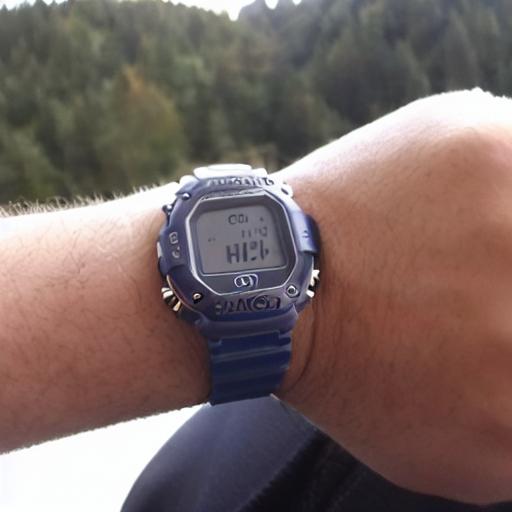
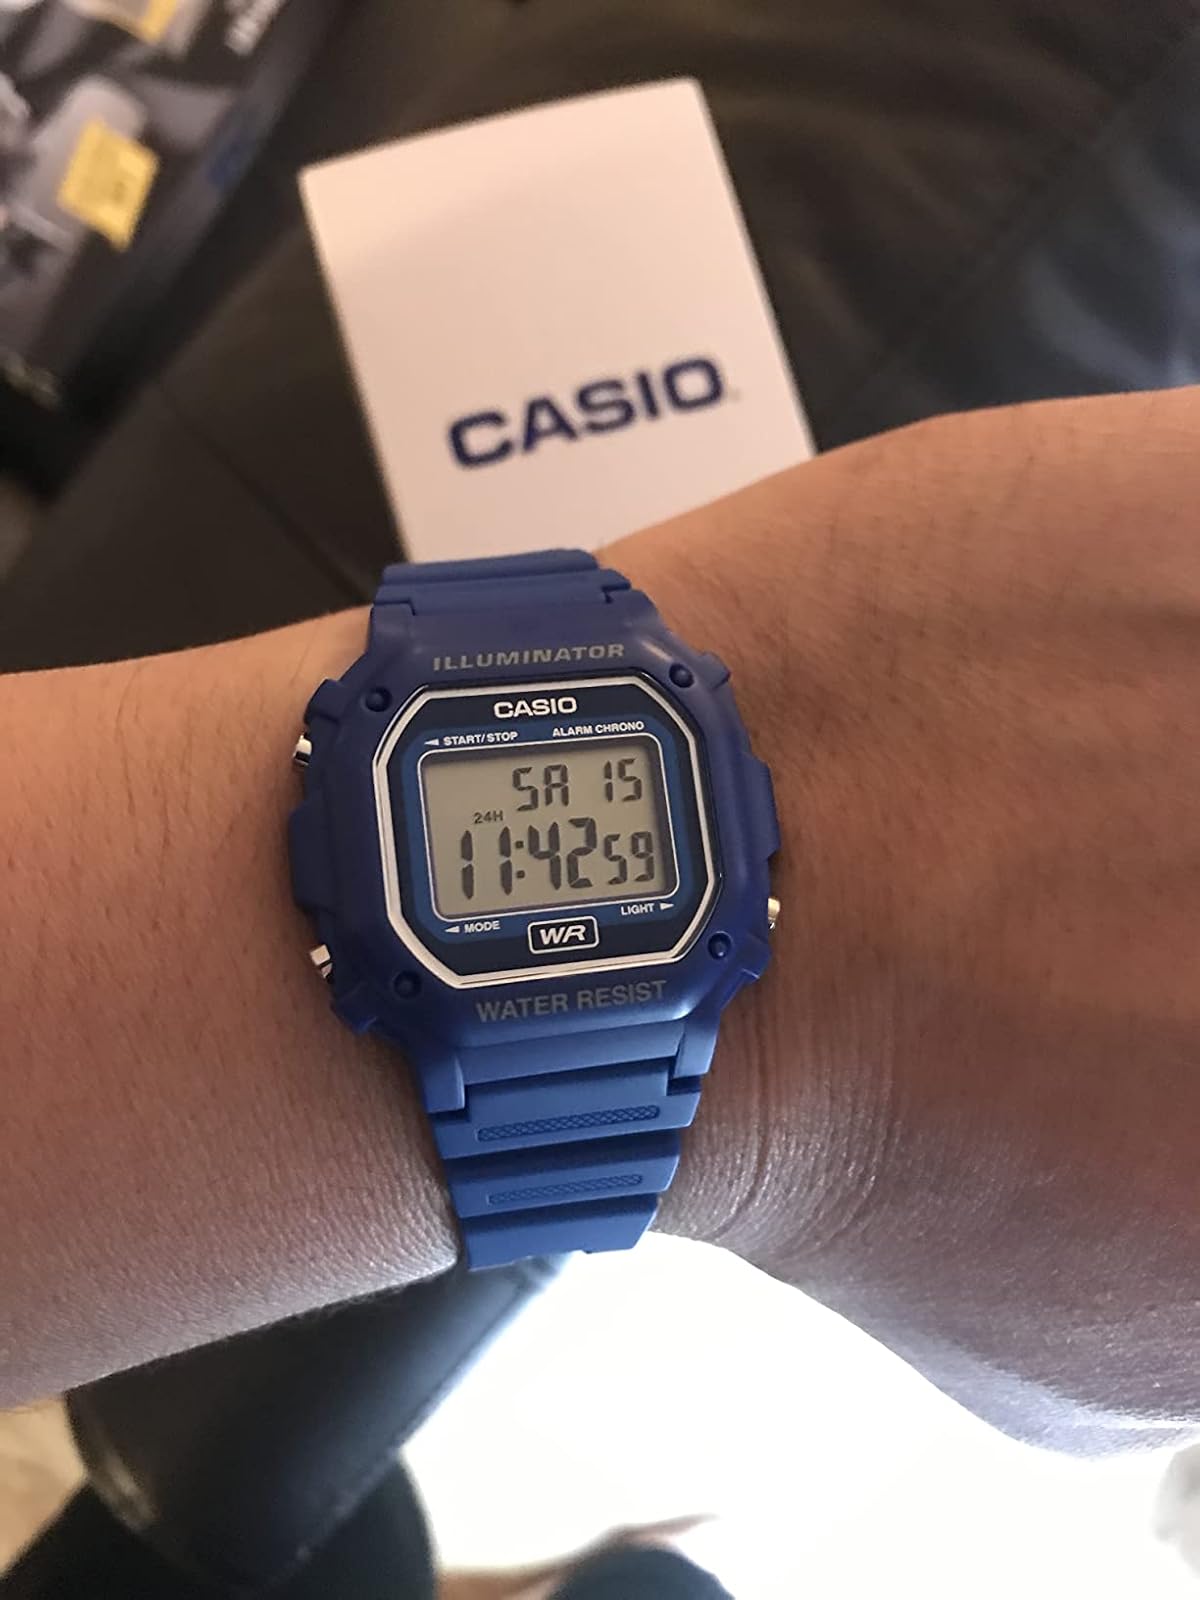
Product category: accessories_watch
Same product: no